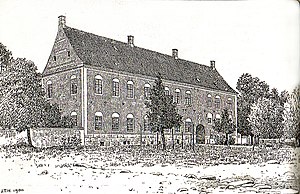
Trudsholm (Kastbjerg Sogn)
Trudsholm tegnet i 1900 af J. Th. Hansen
Trudsholm er en hovedgård i Kastbjerg Sogn i Gjerlev Herred nu Randers Kommune. Den kendt tilbage til 1381
.